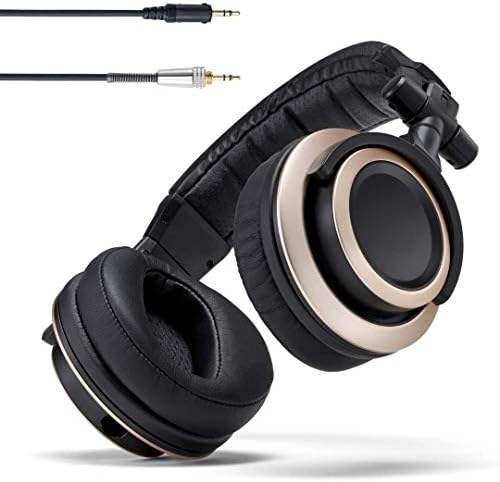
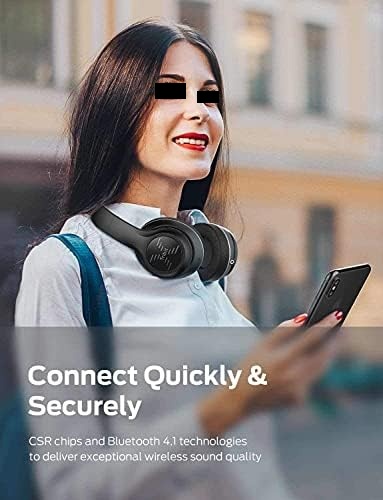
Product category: headphones
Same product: no